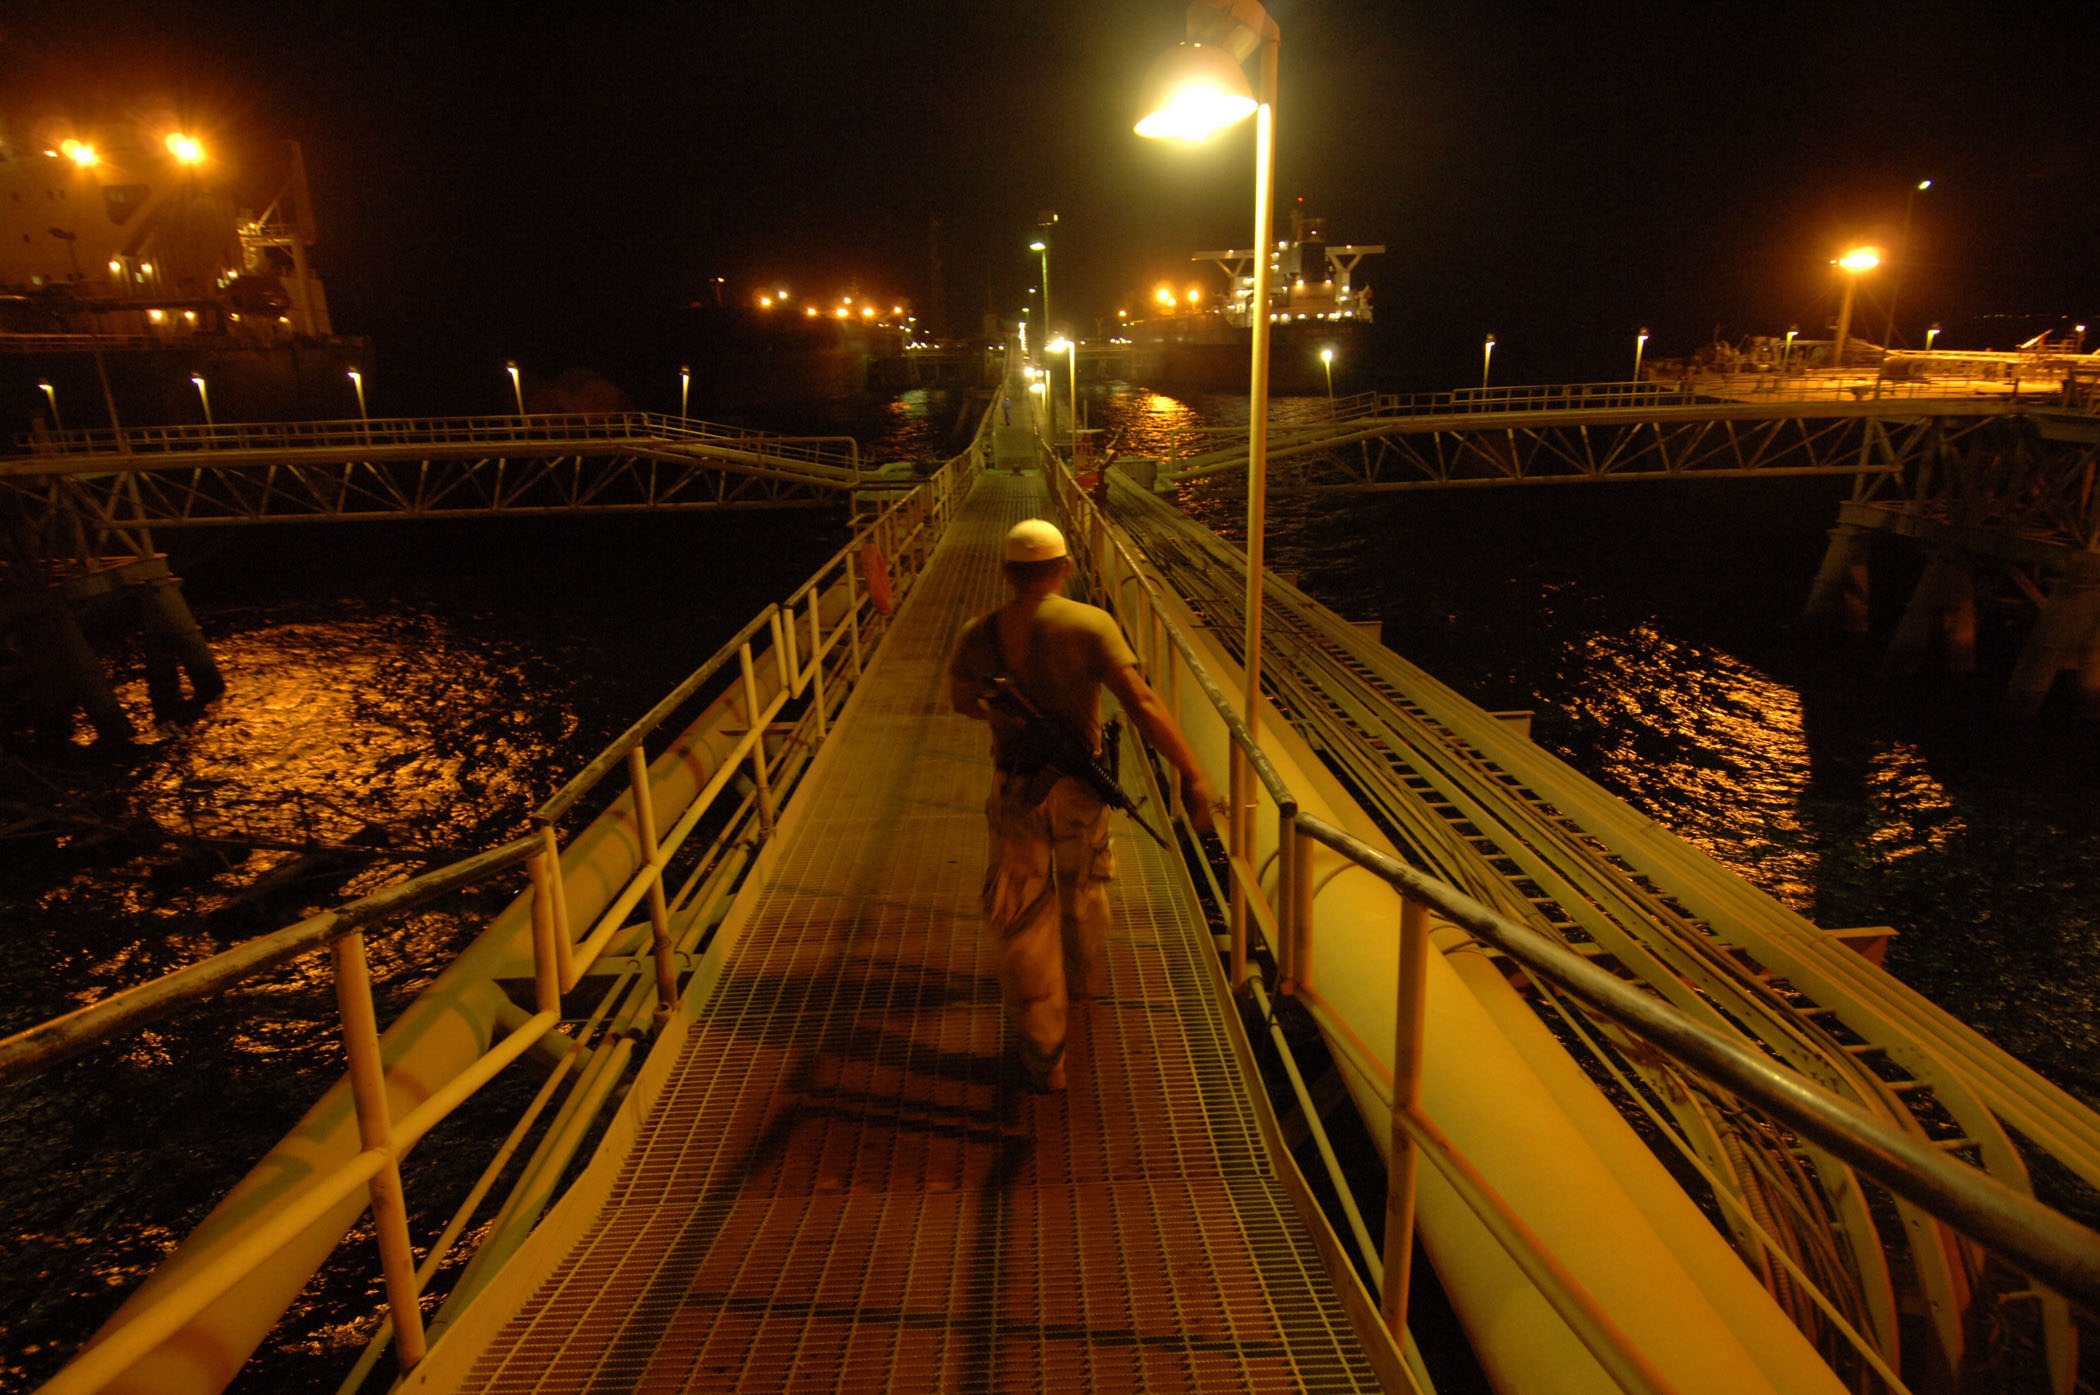
water, bridge, night, walkway, cityscape, military, evening, bay, harbor, outside, lights, buildings, reflections, guard, iraq, persian gulf, nonbuilding structure, oil terminal